Paul Hasluck

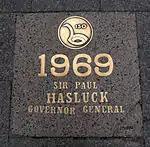
St Georges Terrace, Perth bronze tablet

In 1973, Hasluck's Official Secretary, Sir Murray Tyrrell, retired after a career during which he had served six governors-general over 26 years. He was succeeded by David Smith.